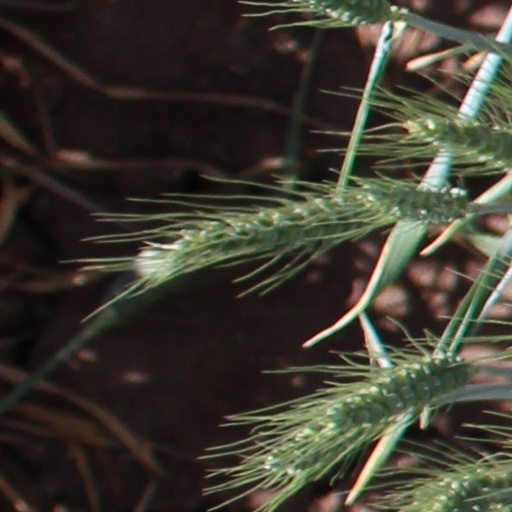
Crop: wheat